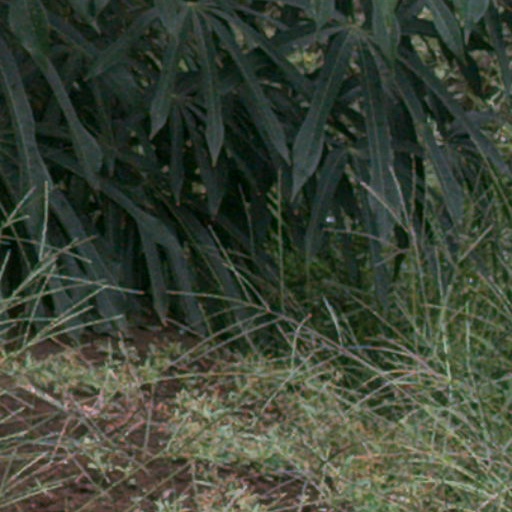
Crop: cassava